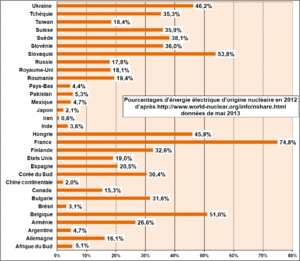
Pourcentage électricité origine nucléaire en 2010 données http://www.world-nuclear.org/info/nshare.html
Selon le contexte d'usage, le terme d’énergie nucléaire recouvre plusieurs sens différents :